Economy of ancient Tamil country

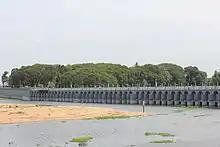
Kallanai is one of the oldest water-regulation structures in the world

The Tamils cultivated paddy, sugarcane, millets, pepper, various pulses, coconuts, beans, cotton, plantain, tamarind and sandalwood. Paddy was the main crop, with different varieties grown in the wetland of Marutam, such as "Vennel", "Sennel", "Pudunel", "Aivananel" and "Torai". The peasants lived in groves of trees close to the farmlands and each house had jack, coconut, palm, areca and plantain trees. Peasants grew turmeric plants in front of their houses and laid flower gardens in between the houses. Farmers believed that ploughing, manuring, weeding, irrigation and the protection of crops must be done according to a specific method in order to obtain a good yield. A wide range of tools needed for agriculture, from ploughing to harvesting, were manufactured. The basic tool was the plough also known as "meli", "nanchil" and "kalappai". "Palliyadutal" referred to the process of removing weeds using a toothed implement attached to a plank and drawn by oxen. Lower-class peasants used stone sling devices to scare animals and birds away from the standing crops. Sickles were used for harvesting mature rice paddies. Since the rivers of the region were not perennial, several irrigation techniques were developed to ensure an adequate and continuous supply of water. Farmers used a bullock-propelled device called "Kapilai" for bailing out water from deep wells and a manual setup called "Erram", for shallow wells. Tanks, lakes and dams were used as water storage systems and the water regulated using sluices and shutters. Kallanai, a dam built on river Kaveri during this period, is one of the oldest water-regulation structure in the world. Surface irrigation, sprinkler mechanism and drip irrigation methods were followed to prevent wastage of water.